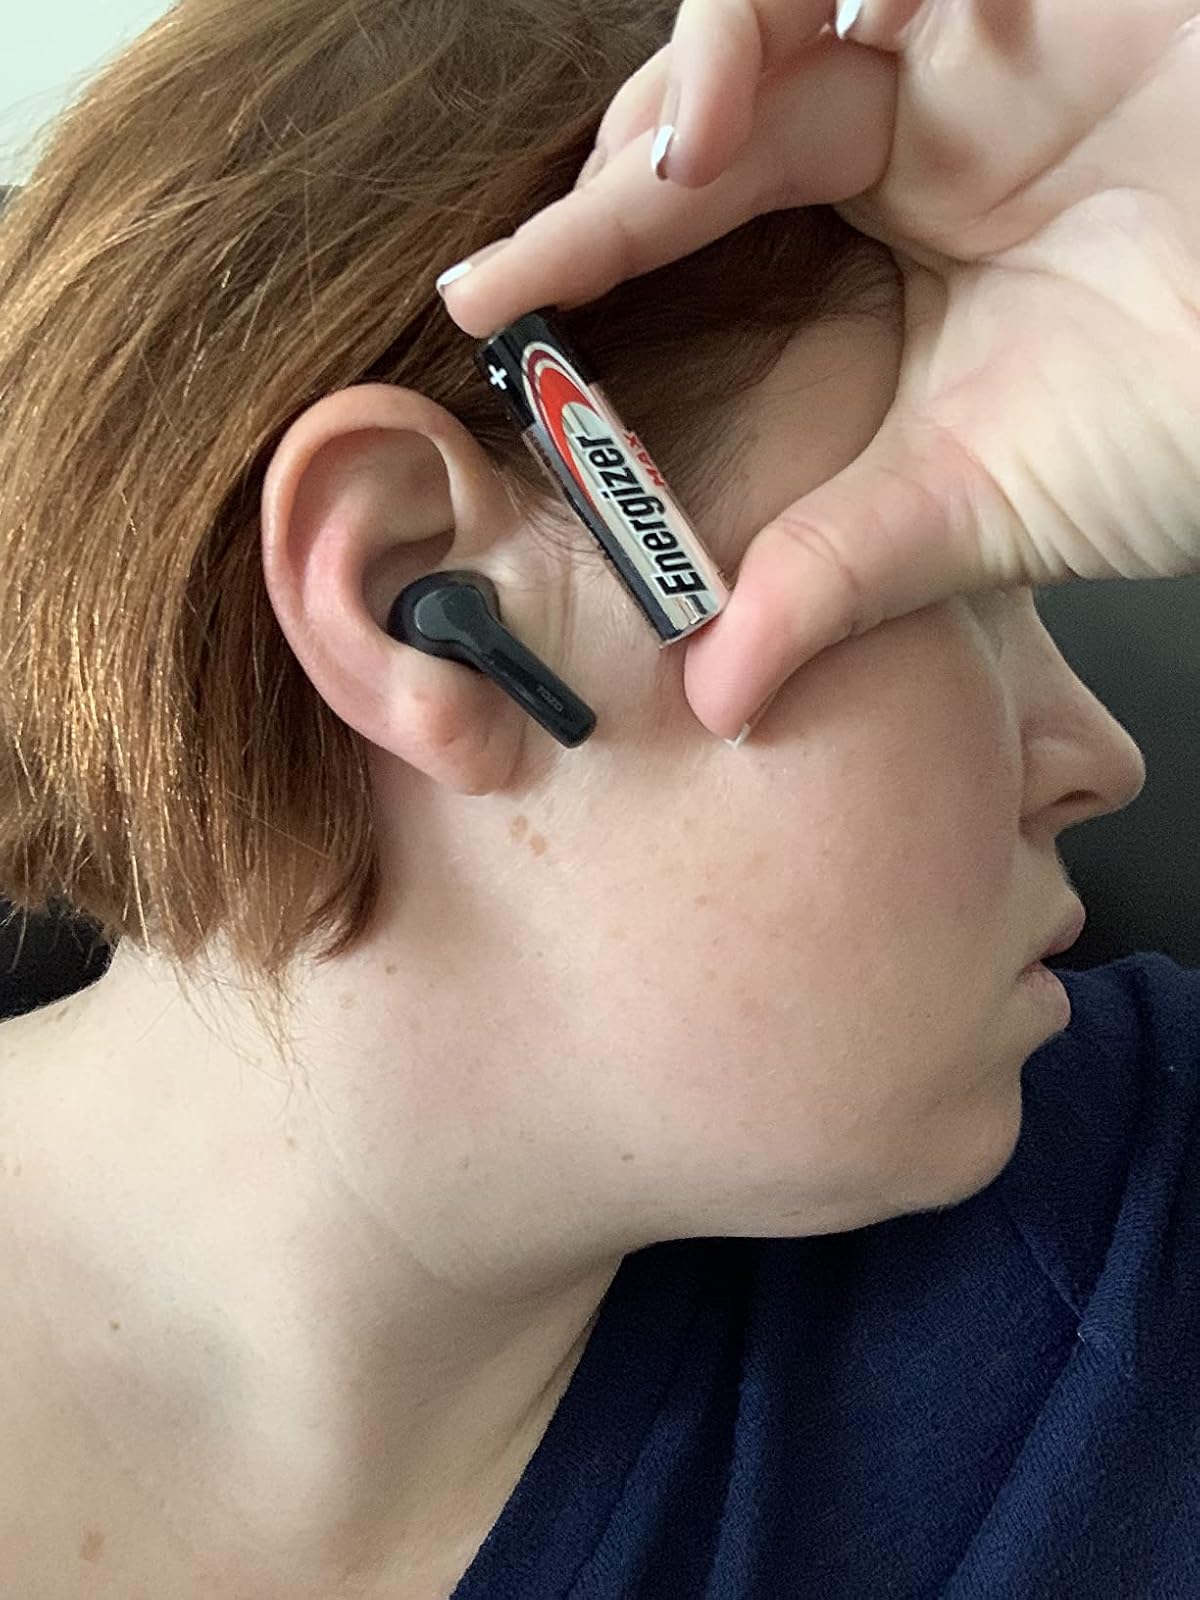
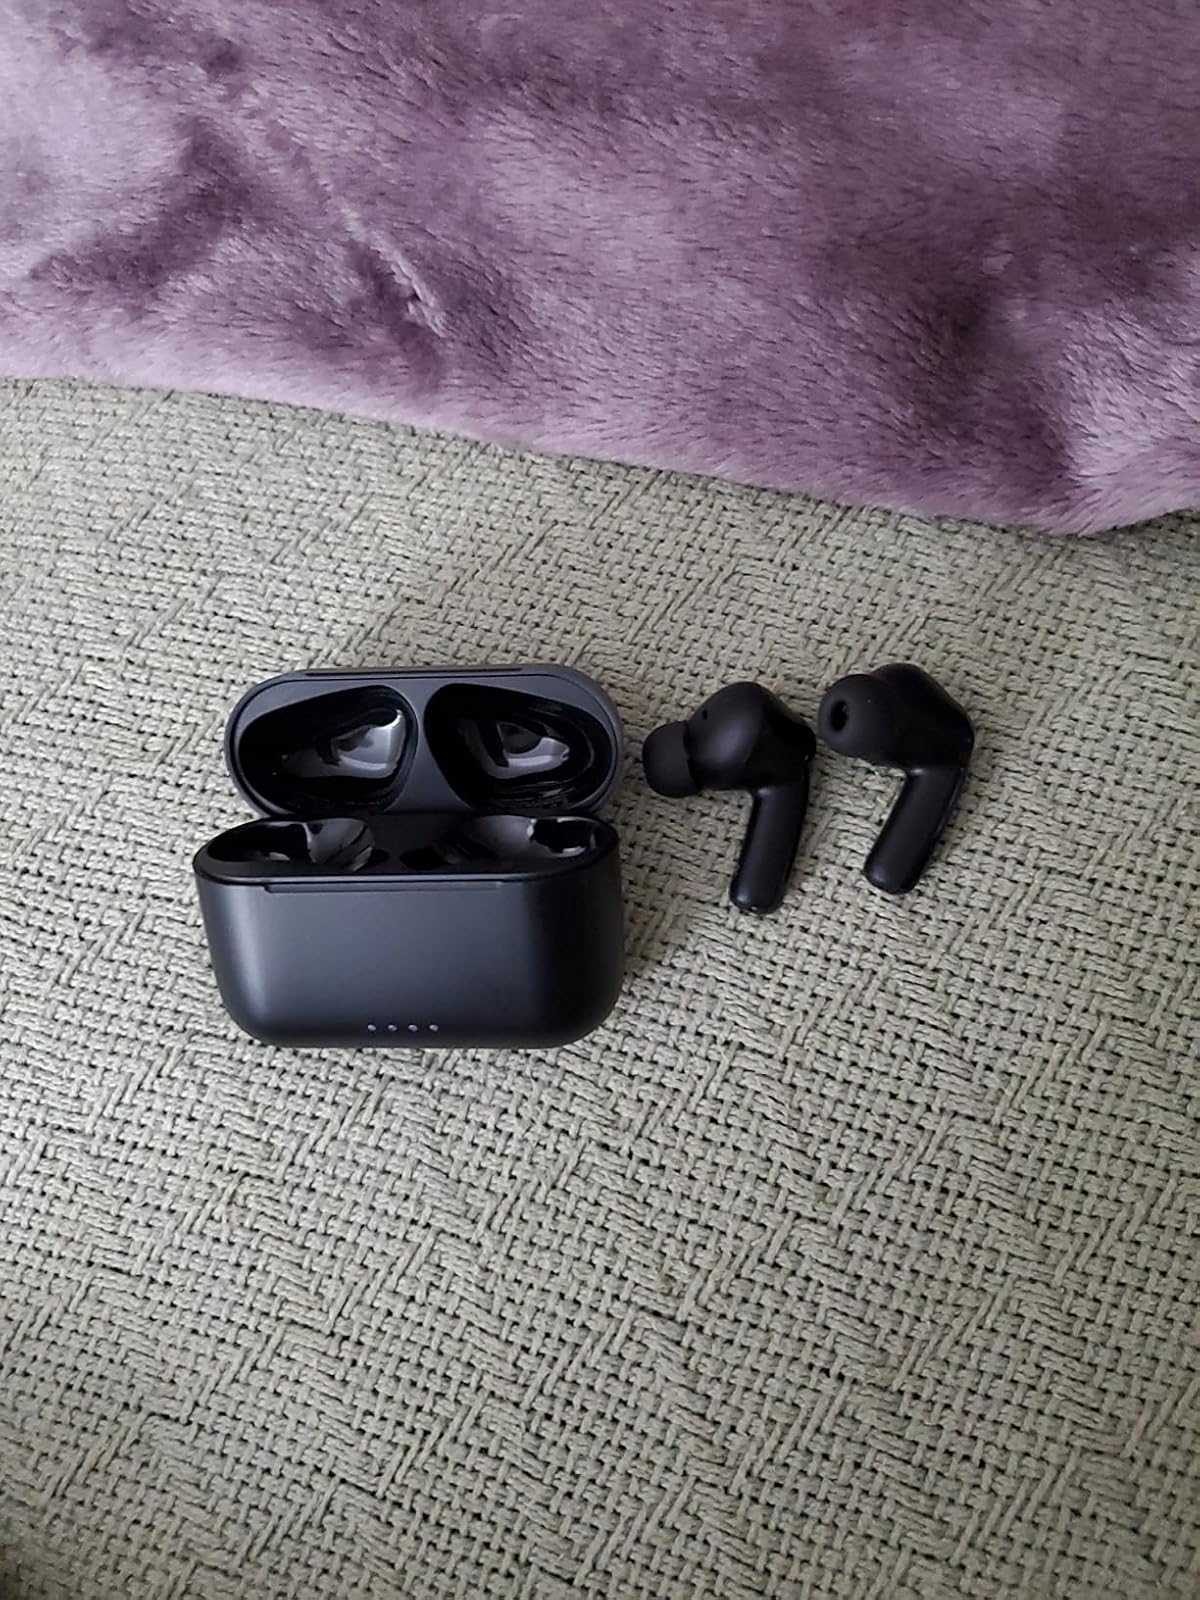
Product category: earbuds
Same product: yes